Nyköping

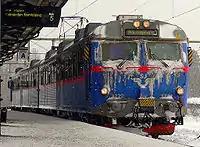
A SJ X12 at the "Nyköping C" railway station

Nyköping was the town where Nordiska Kompaniet had its furniture factory. The business created a spin-off named ANA, which licence-built American and English cars, as Plymouth, De Soto, Hillman and Sunbeam. The company was later purchased by Saab Automobile and led to SAAB becoming the largest employer in the town during the 1980s, as well as the relocation of the headquarters to Spelhagen. But when GM bought SAAB from Investor AB, the headquarters was moved back to Trollhättan and about two thousand lost their jobs.